Geneva International Motor Show

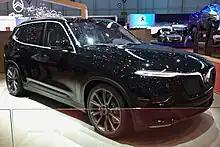
Vinfast Lux V8 at Geneva Motor Show 2019

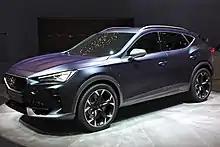
Cupra Formentor

In July 2023, plans were announced for the 2024 Geneva Motor Show from 26 February to 3 March, with a revised format to reduce costs for exhibitors. The 2024 edition highlighted serious organizational shortcomings, which resulted in lower participation or the total absence of the manufacturers. As of January 26, 2024, automakers that are confirmed to present at the show in 2024 are: